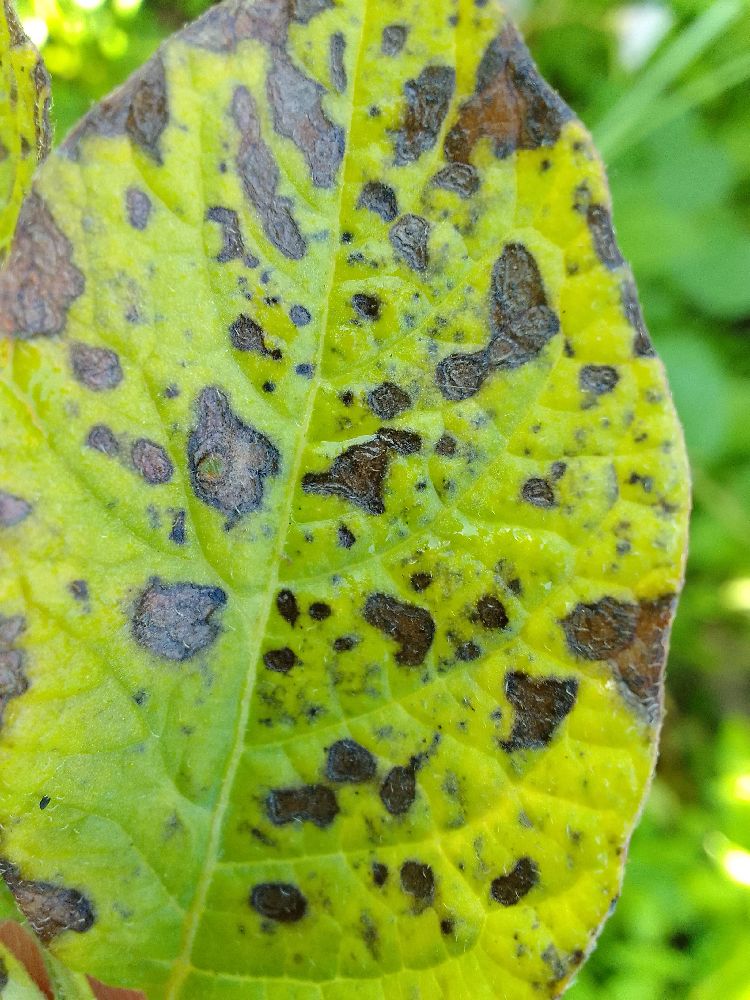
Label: Early blight